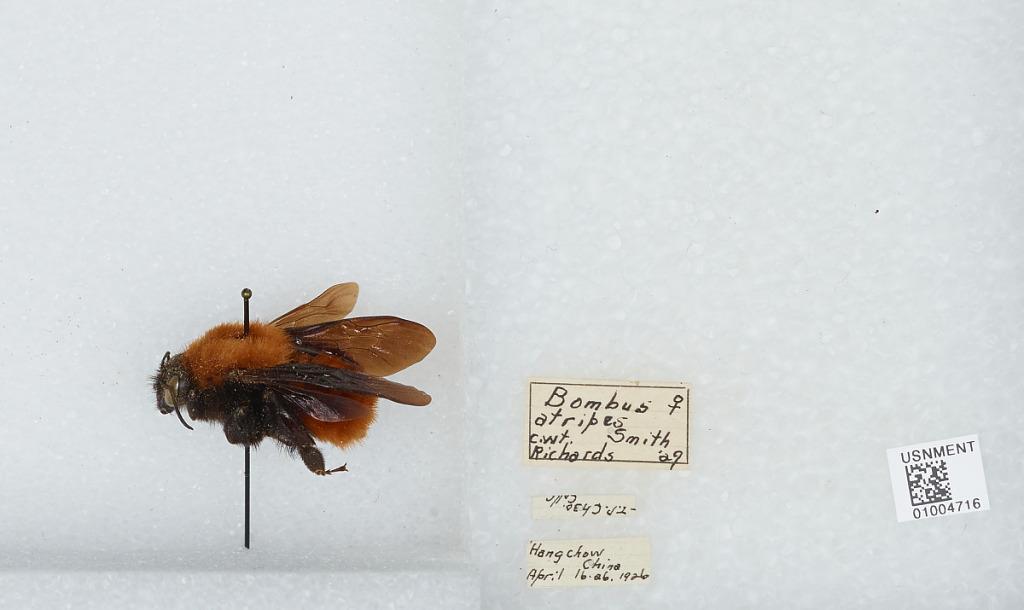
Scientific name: Bombus (Tricornibombus) atripes Smith
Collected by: T. Chao
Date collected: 1926-4-16
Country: China
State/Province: Zhejiang
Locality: Hangzhou